Leo Klier

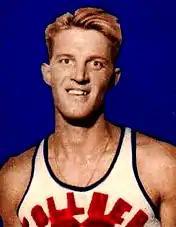
Klier in 1948

Leo Anthony "Crystal" Klier (May 21, 1923 – June 4, 2005) was an American professional basketball player.